Czech wine

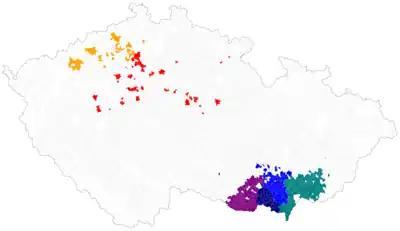
Czech wine regions

Around 875, according to legend, the Great Moravian Prince Svatopluk sent the Bohemian Prince Bořivoj a barrel of wine to celebrate the birth of his son Spytihněv. Bořivoj's wife Ludmila sacrificed some of the wine to Krosyně (goddess of the harvest) while making a plea for abundant rain. Her wish came true, the crop was saved and Bořivoj and Ludmila planted the first Bohemian vineyards around Mělník. Their grandson Saint Wenceslas later learned how to cultivate vines in these vineyards and make wine. He is honored by Czech winemakers as "Supremus Magister Vinearum" (Supreme Burgomaster of the Vineyards) and every year at the end of September a wine festival is held in Mělník on Feast of St. Wenceslas.